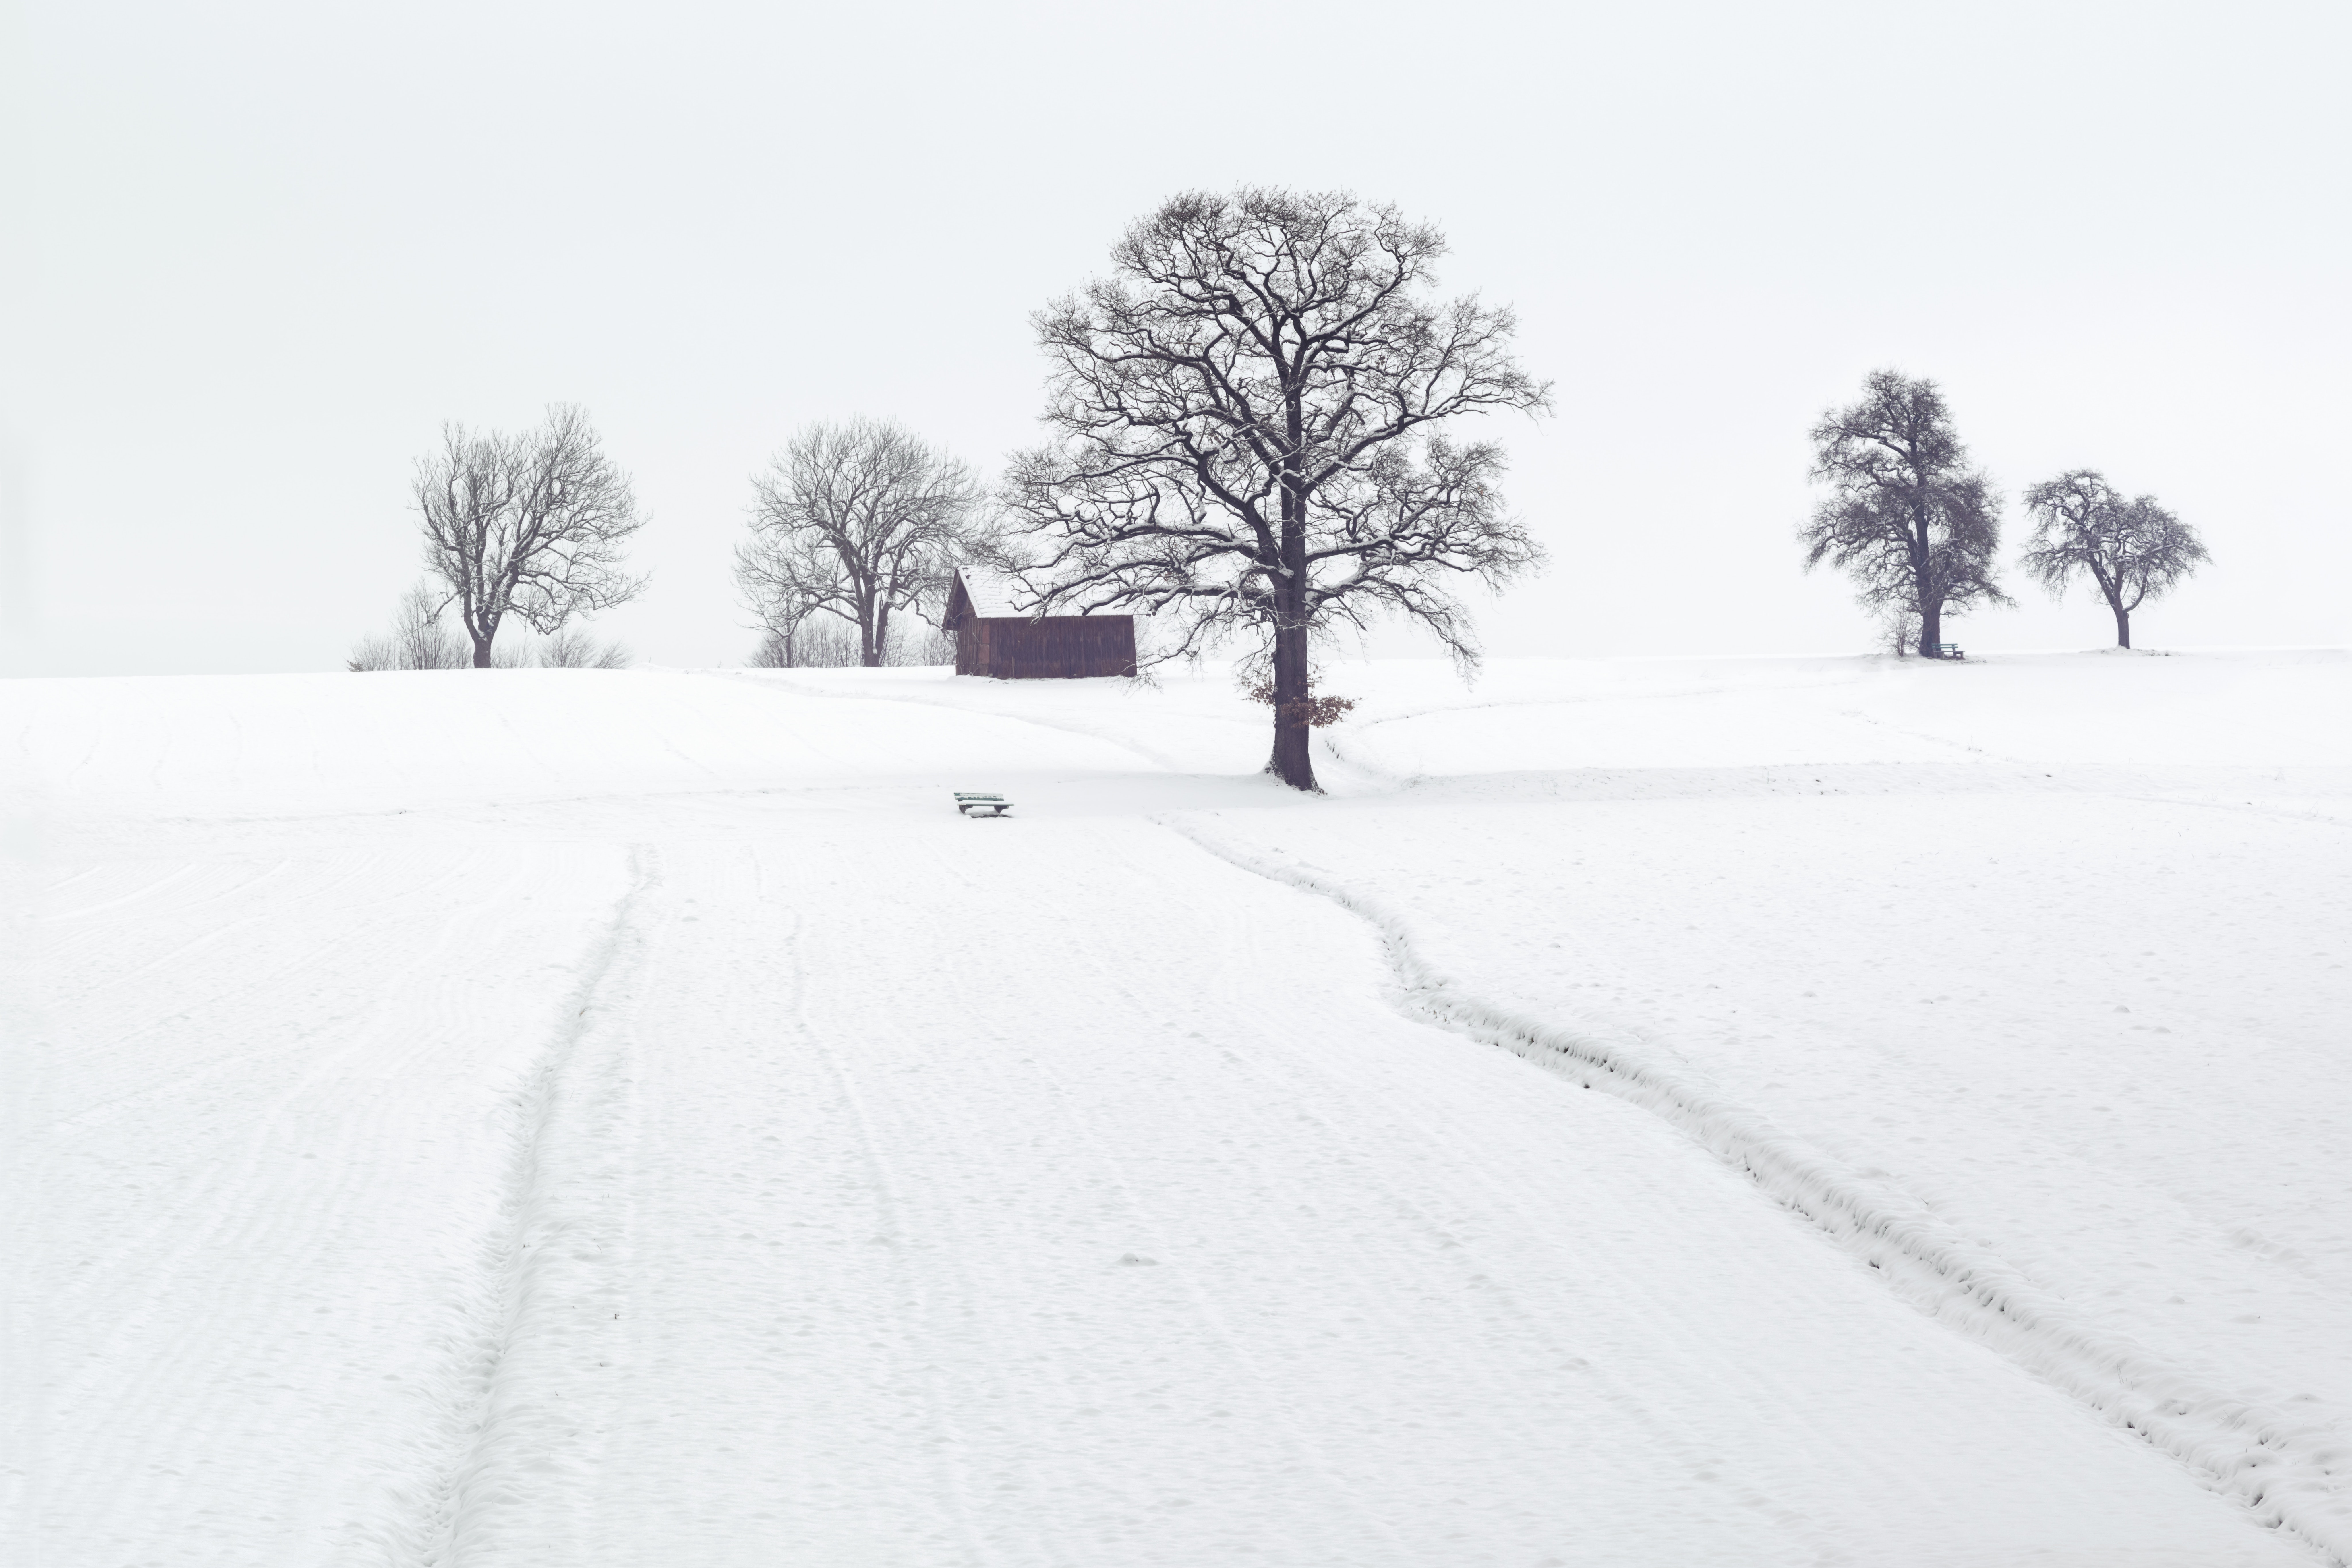
snow, winter, white, tree, atmospheric phenomenon, freezing, blizzard, winter storm, sky, natural landscape, black and white, woody plant, monochrome, monochrome photography, branch, frost, plant, road, landscape, event, photography